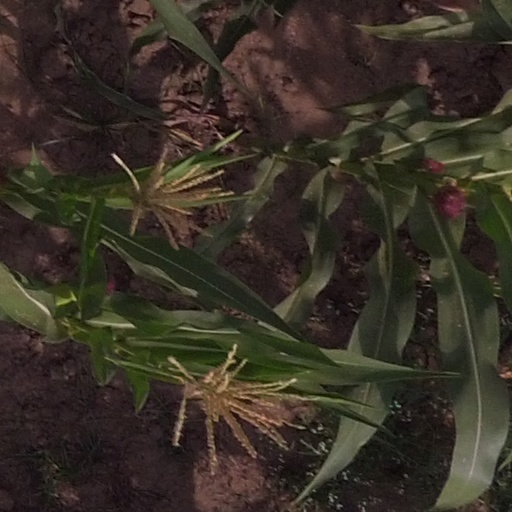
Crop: maize; corn